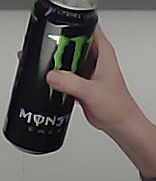
Product: monster_energydrink